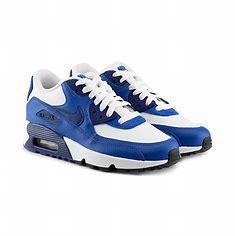
Brand: Nike
Model: Air Max 90 LTR